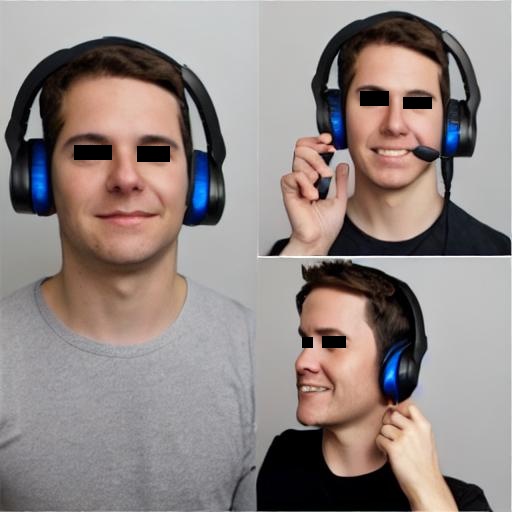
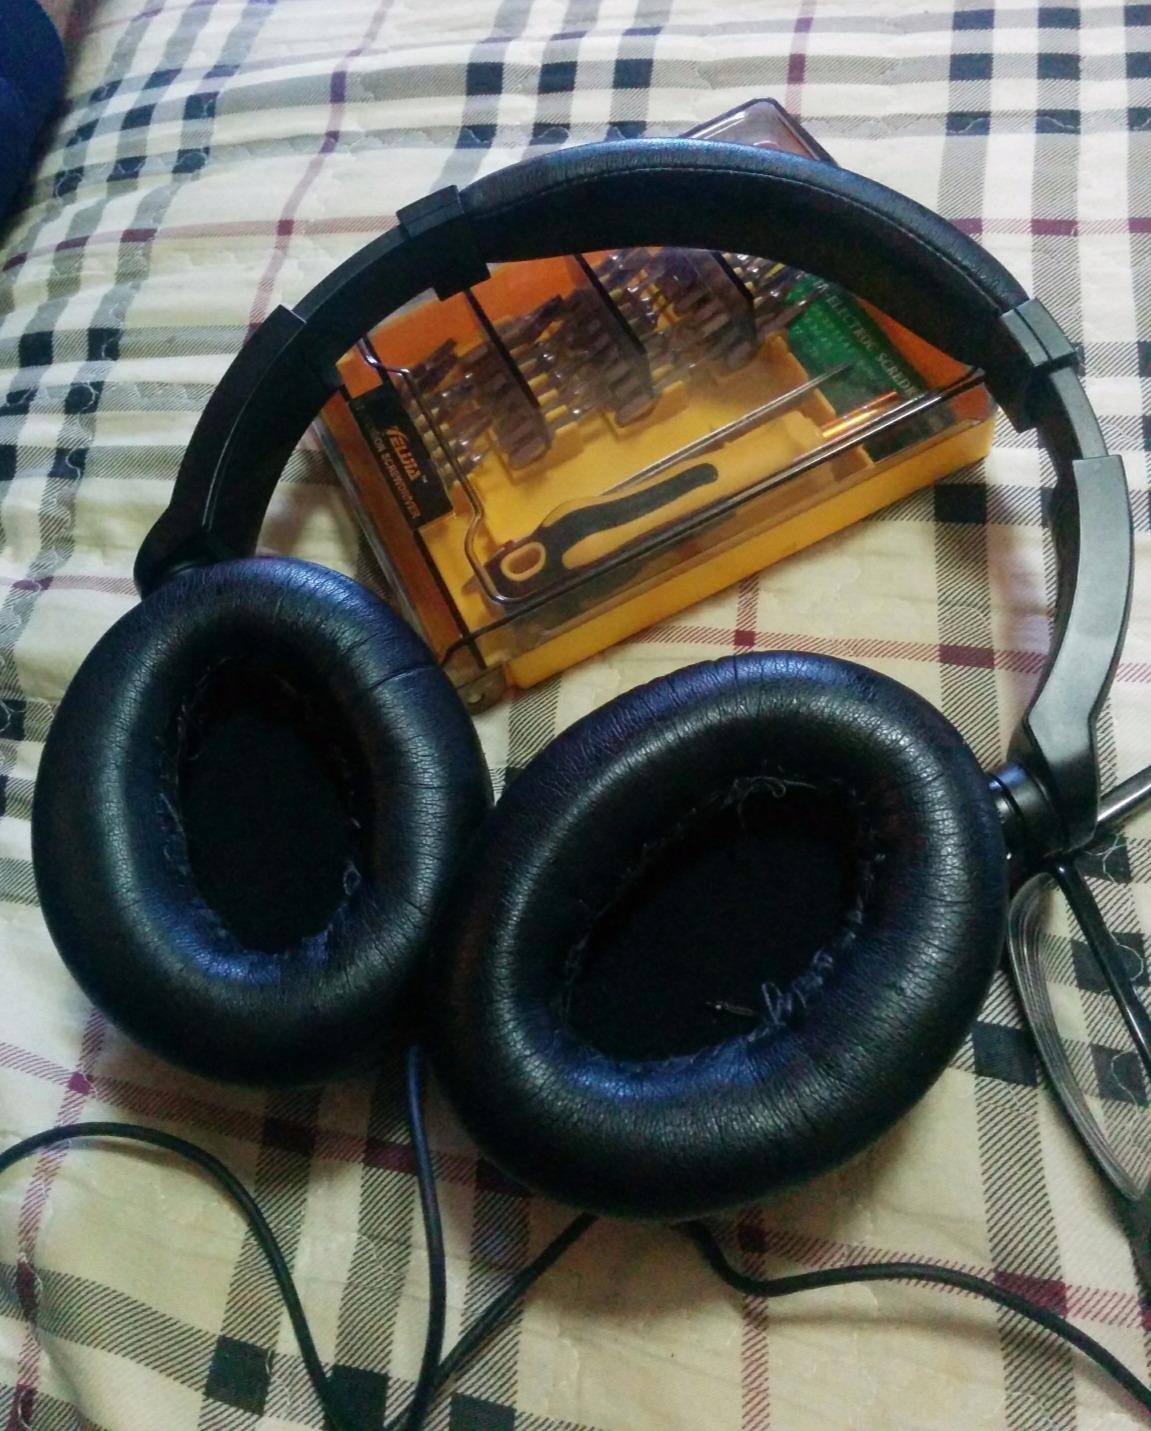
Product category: headphones
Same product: no